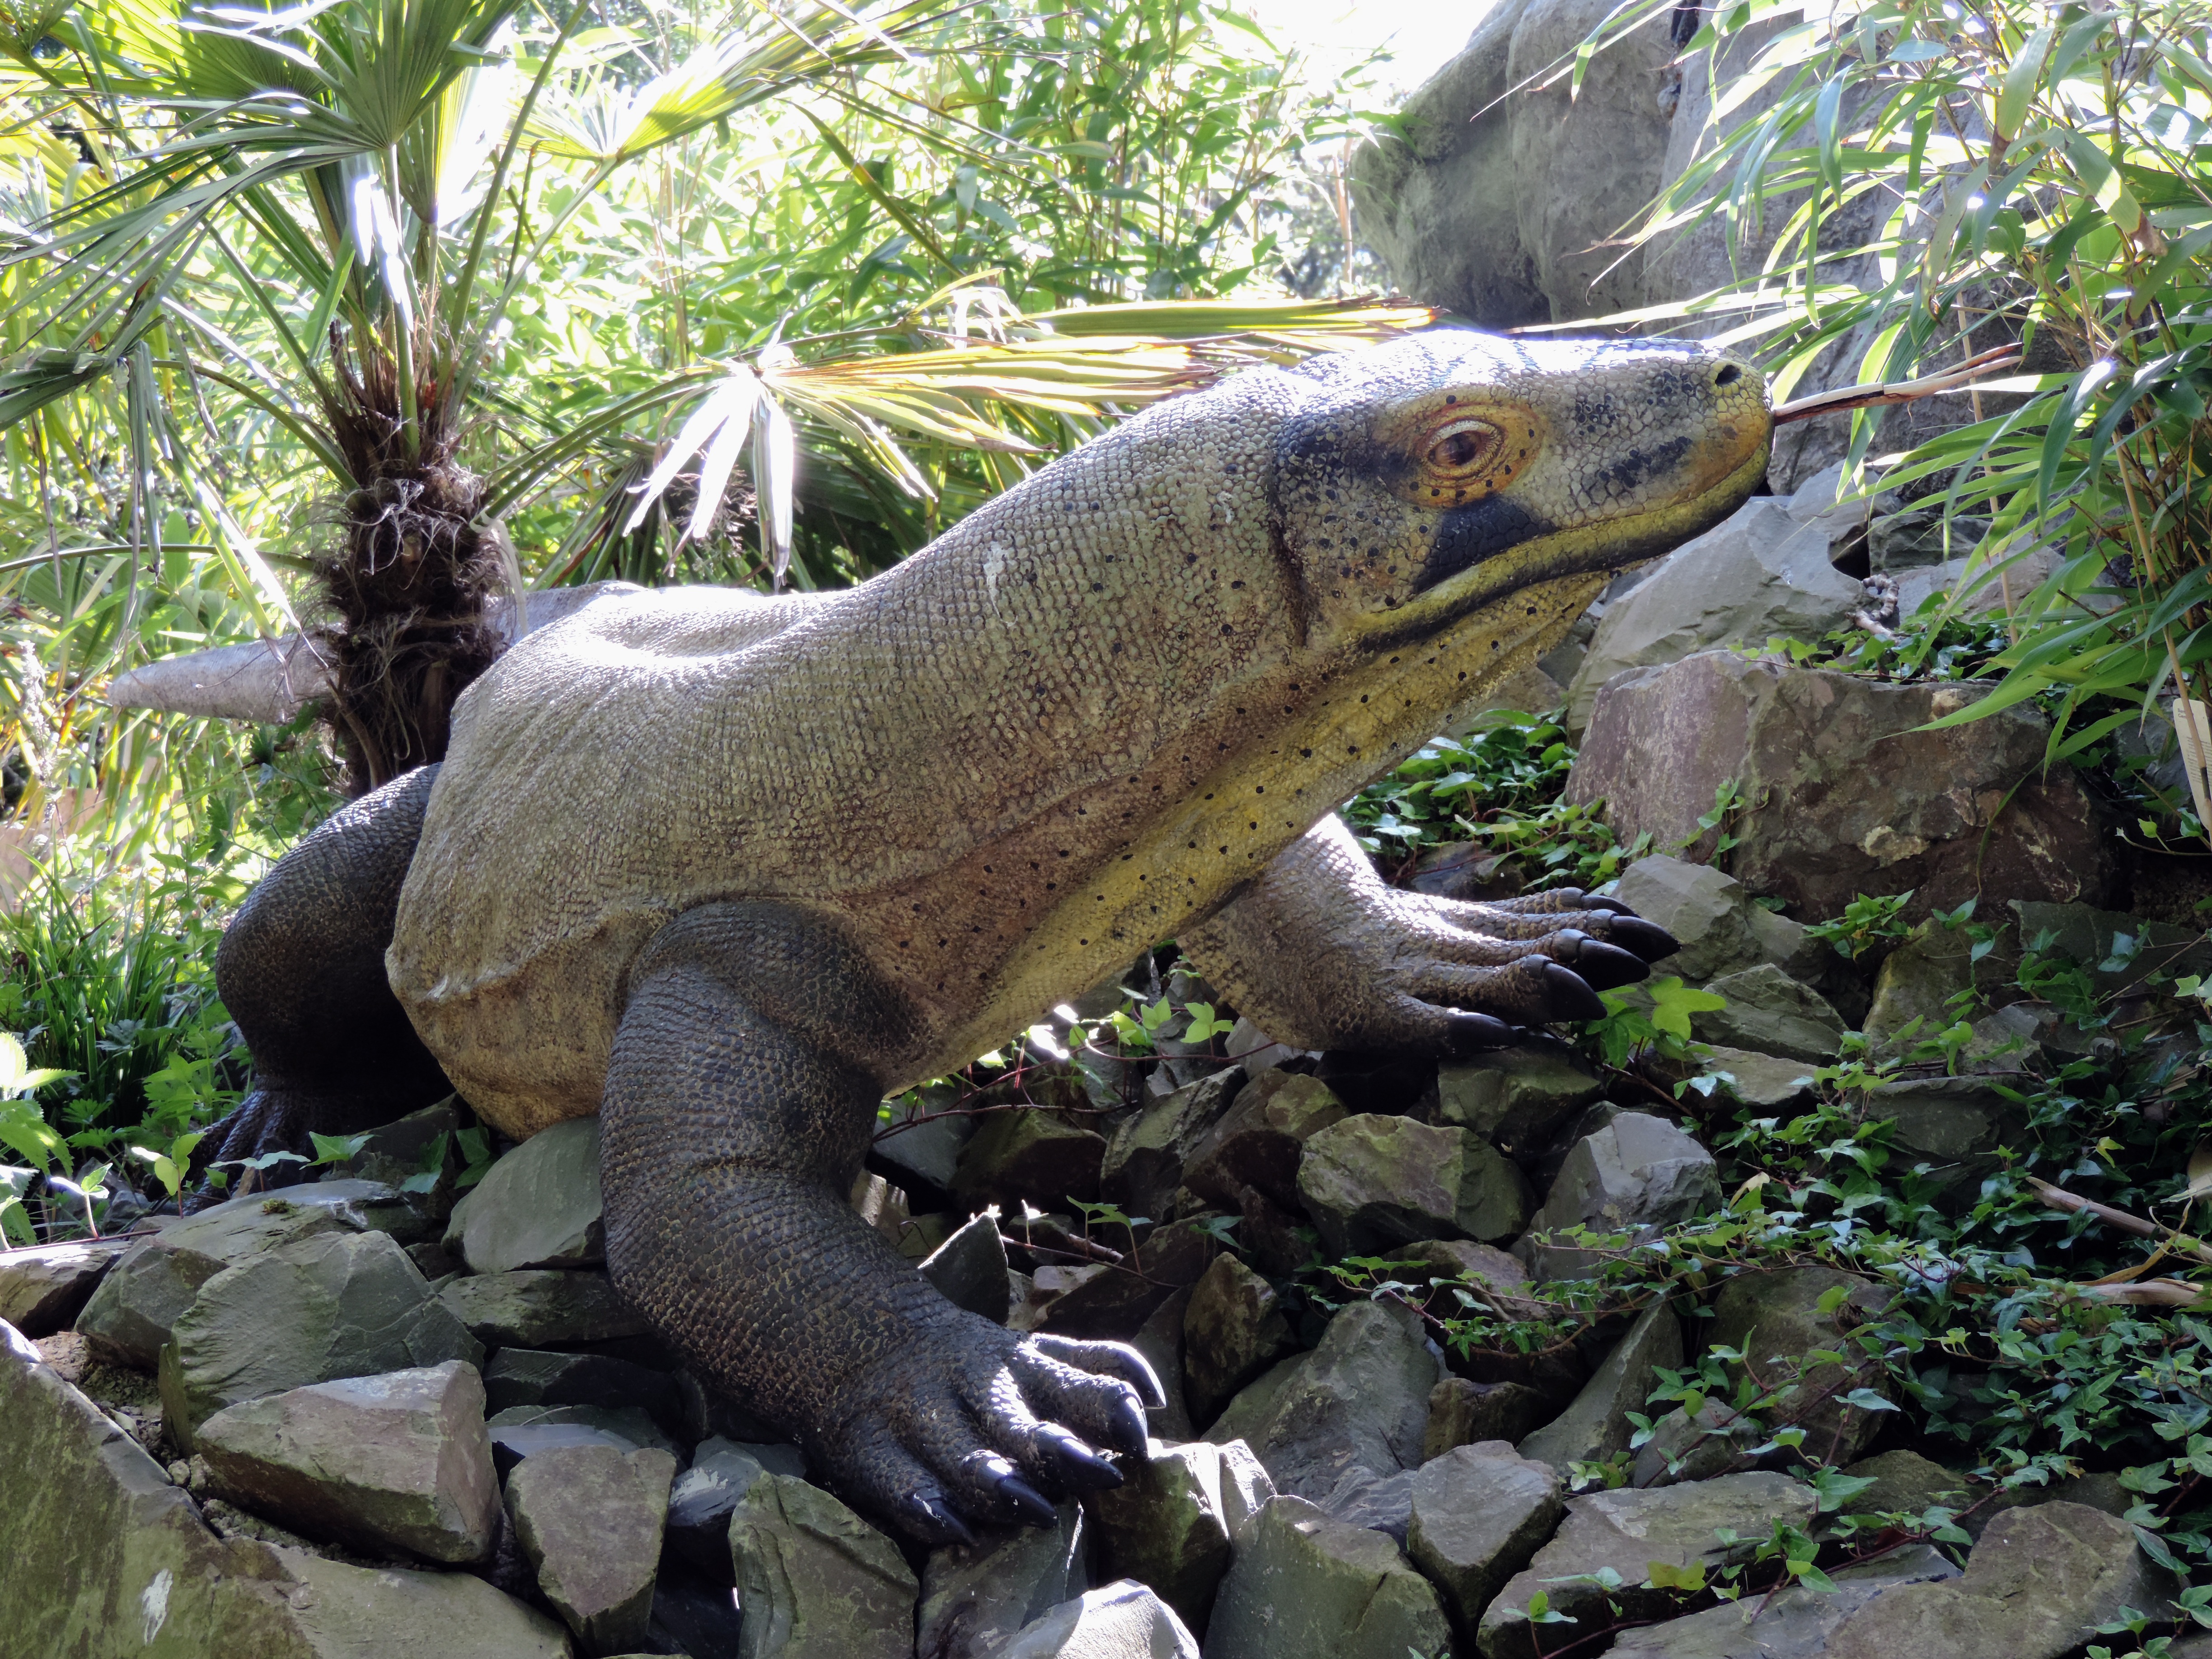
nature, plastic, animal, looking, asian, wildlife, wild, zoo, jungle, biology, brown, botany, predator, reptile, iguana, fauna, lizard, monitor, zoology, herpetology, rainforest, endangered, danger, vertebrate, dragon, large, exotic, species, dangerous, aggressive, varanus, american alligator